Flag of the Trust Territory of the Pacific Islands

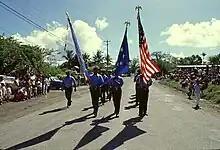
Palau District Constabulary in a parade; the TTPI flag is being carried at center.

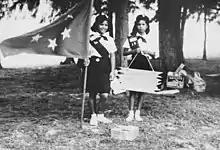
Girl Scouts with handmade TTPI flag.

The flag of the Trust Territory of the Pacific Islands (TTPI) consisted of a light blue field that contained six white stars centered in a circle pattern. The stars symbolized the six districts of the Trust Territory of the Pacific Islands: the Marianas, the Marshall Islands, Yap, Chuuk, Pohnpei (including Kosrae), and Palau. The blue field symbolized freedom and loyalty.